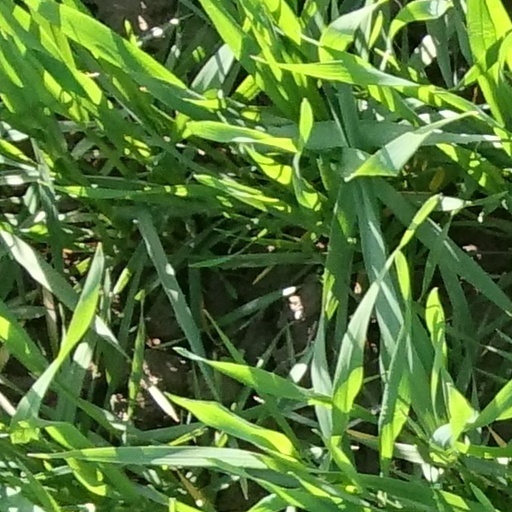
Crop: wheat